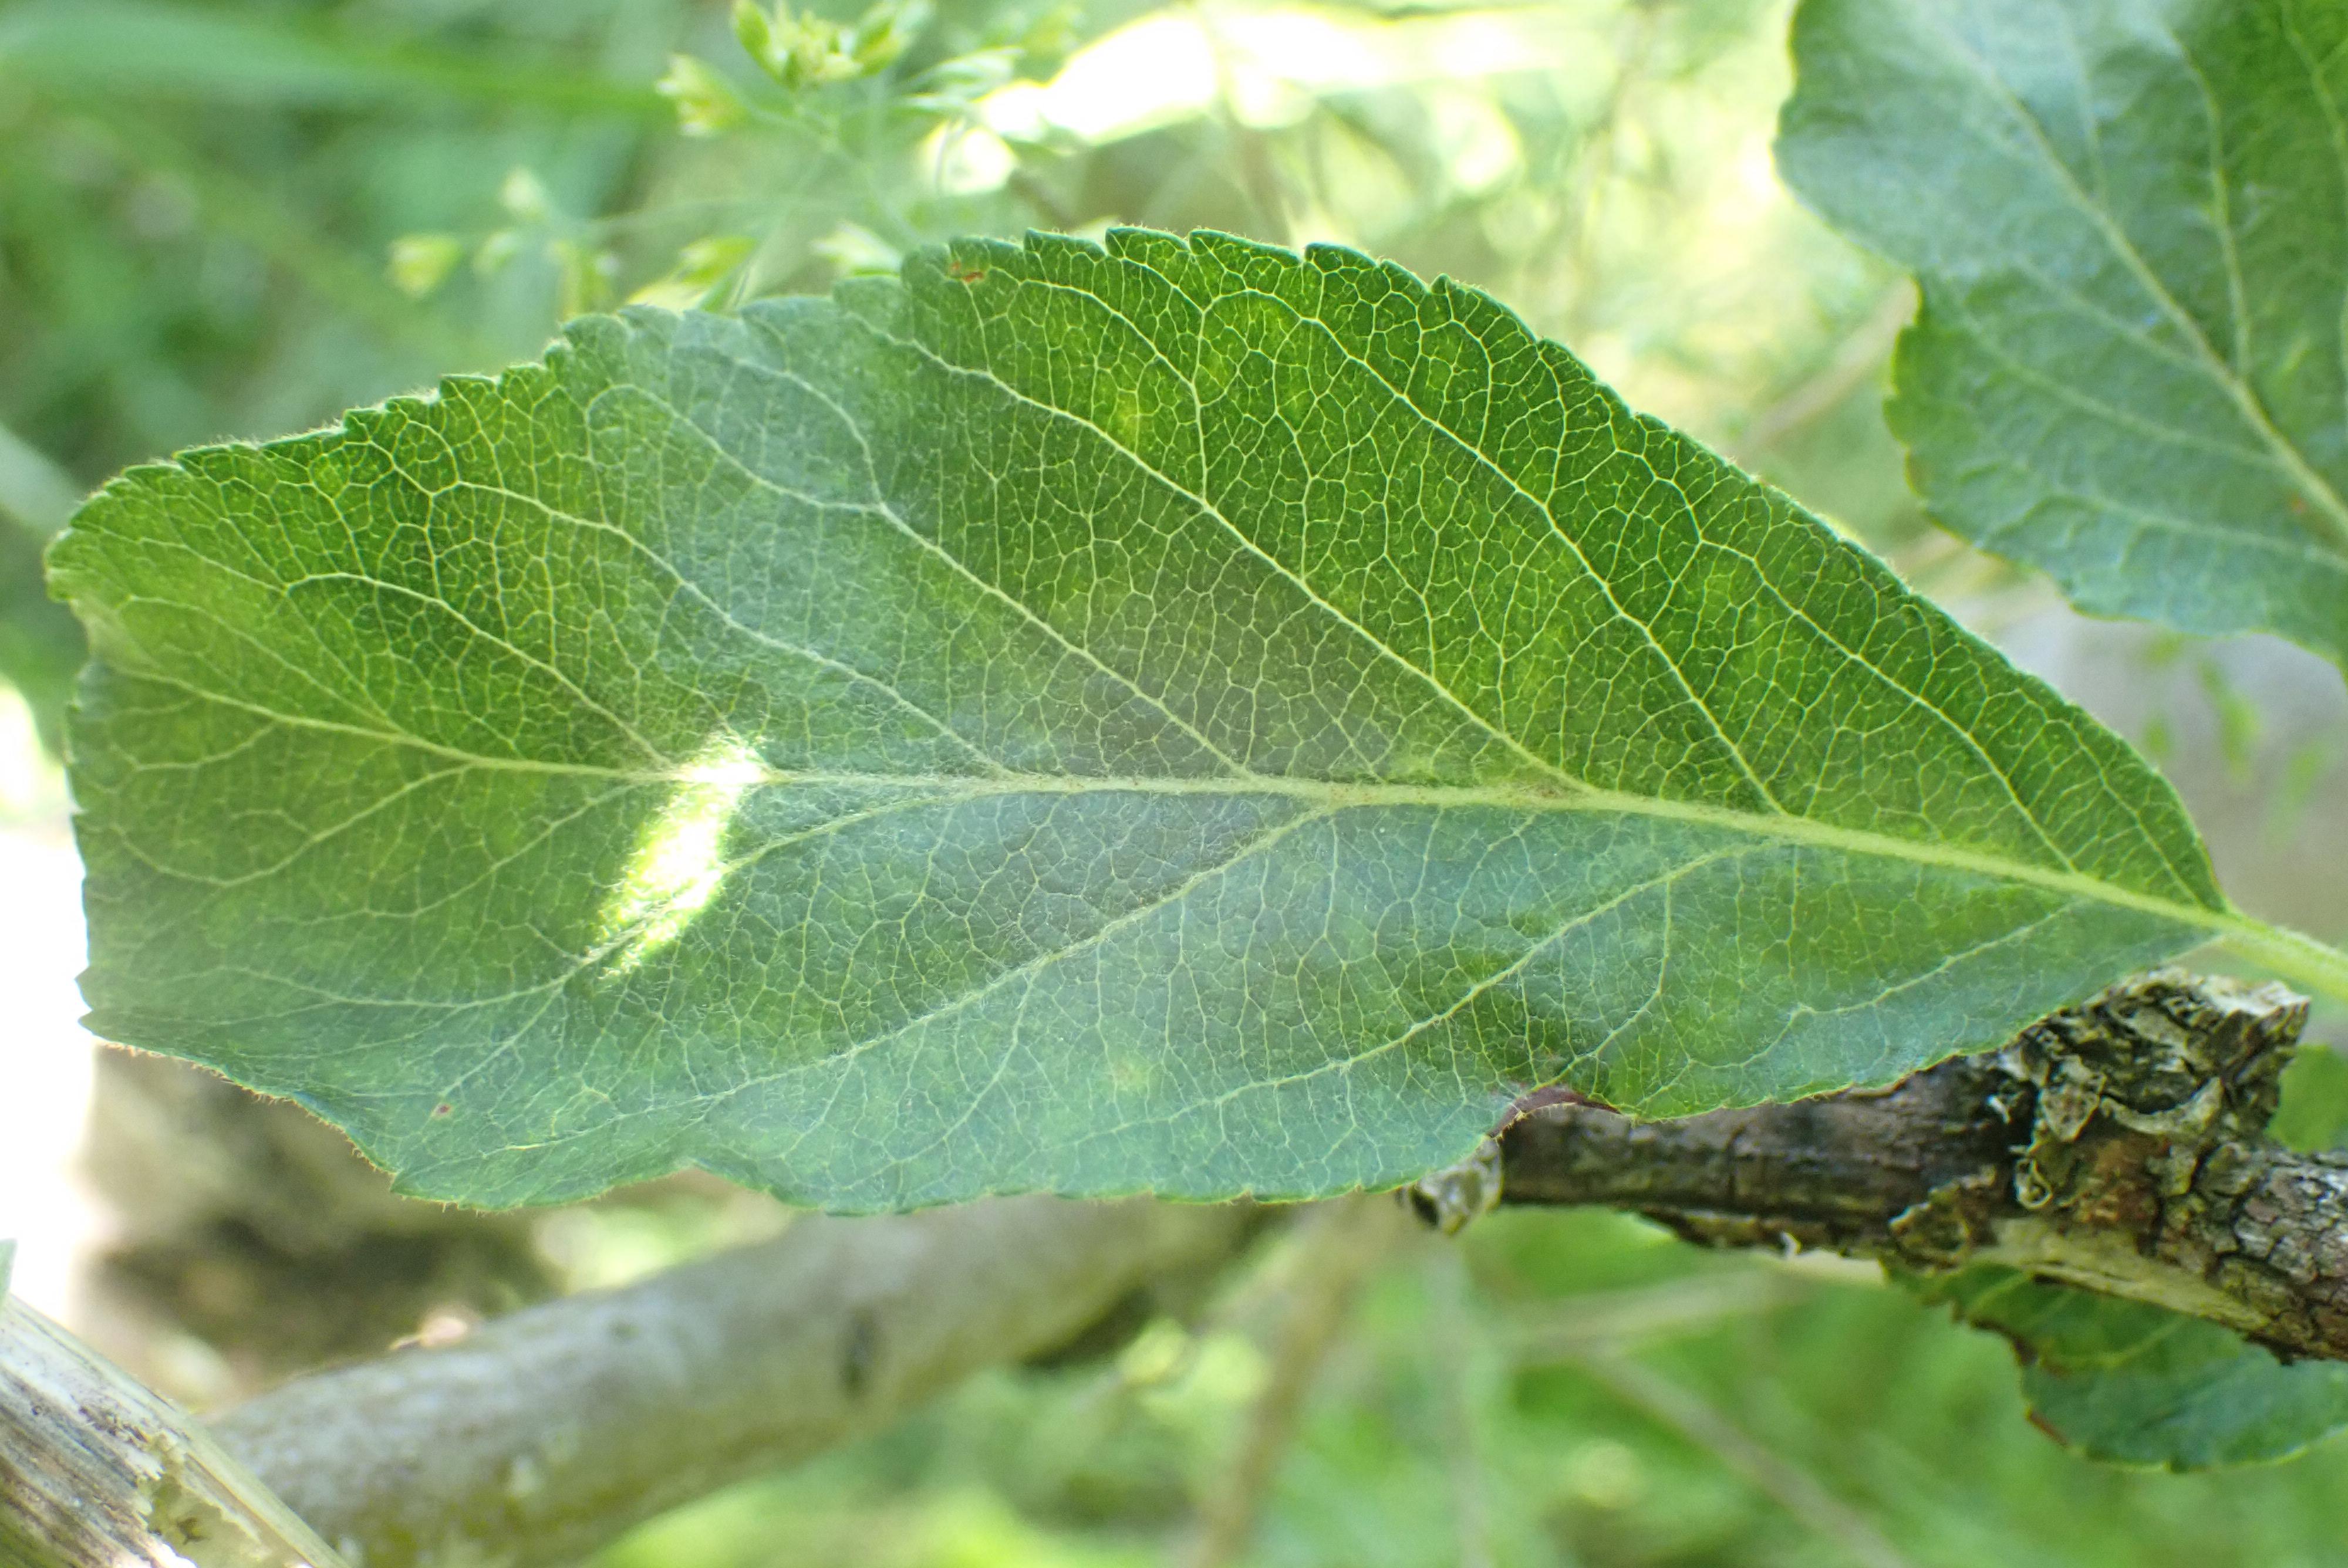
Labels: scab